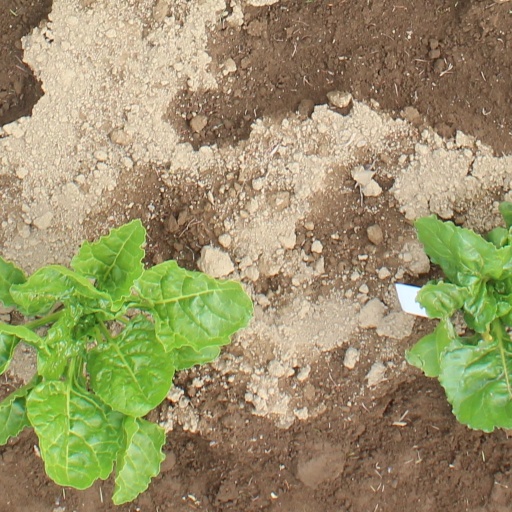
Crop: sugar beet